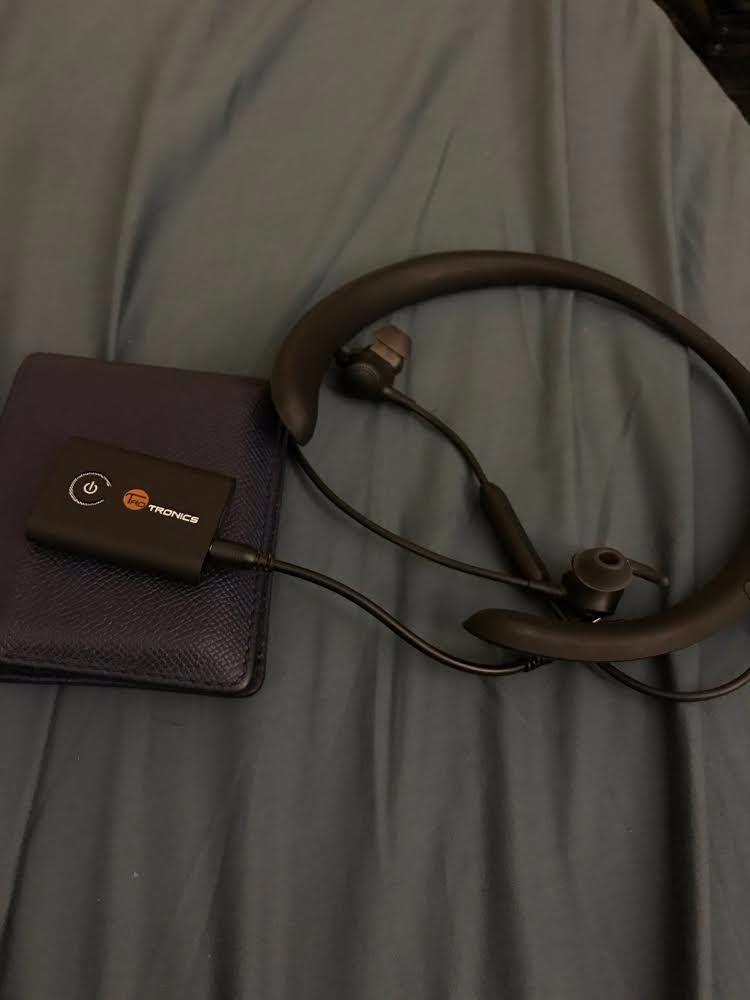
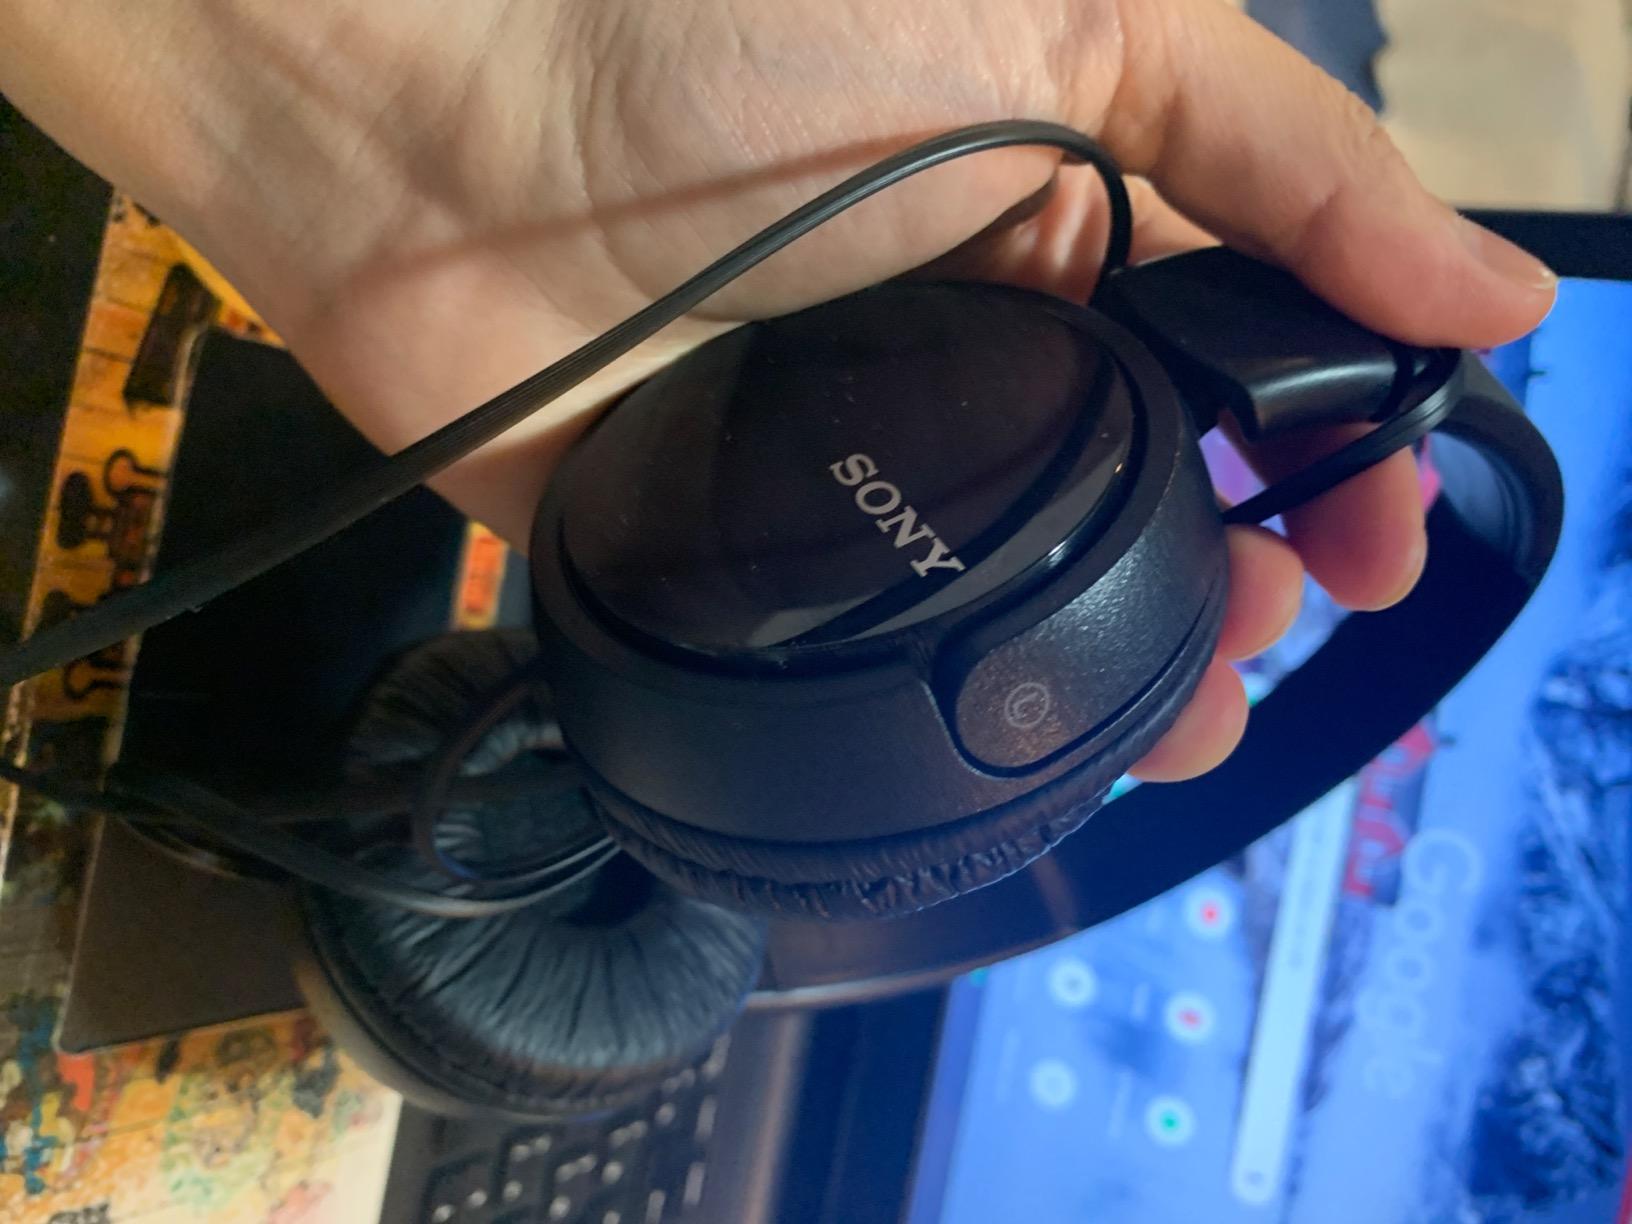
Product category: headphones
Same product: no